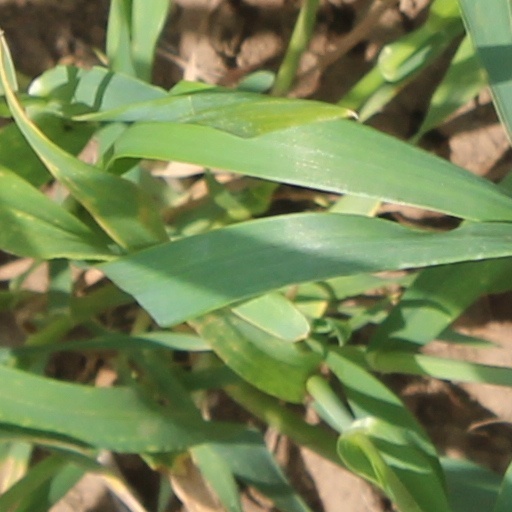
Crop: wheat